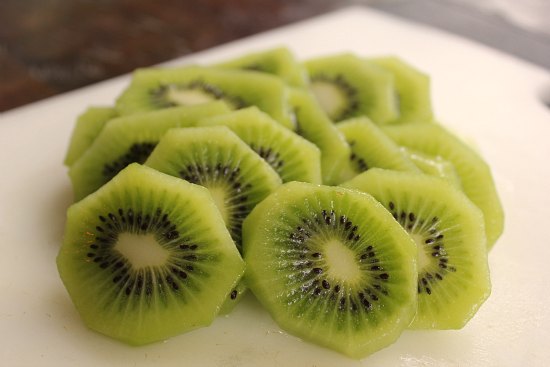
Label: Kiwi